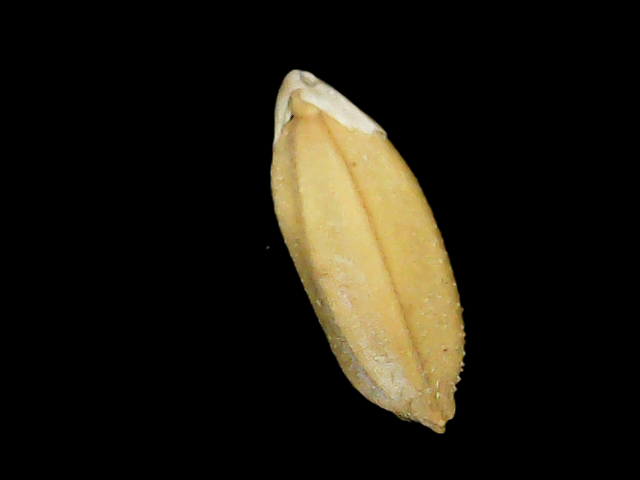
Rice variety: Binadhan10